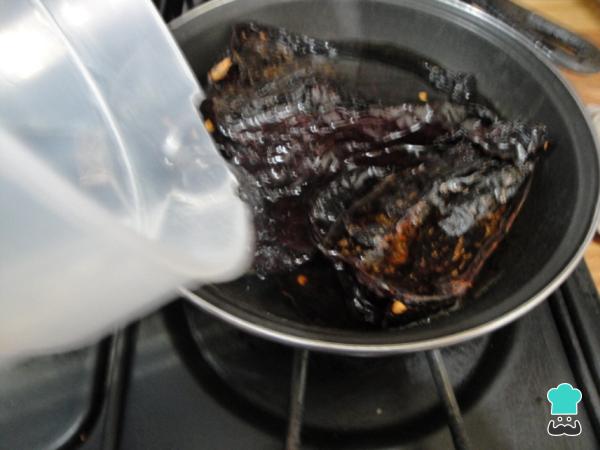
A los chiles anchos (chiles color) se les quita el rabo y las semillas, se tuestan y se ponen a remojar por media hora.